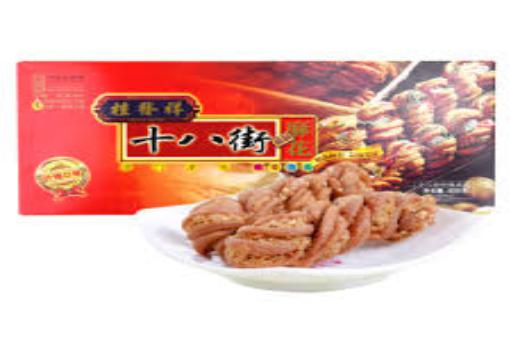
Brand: GuiFaXiangShiBaJie
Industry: Food